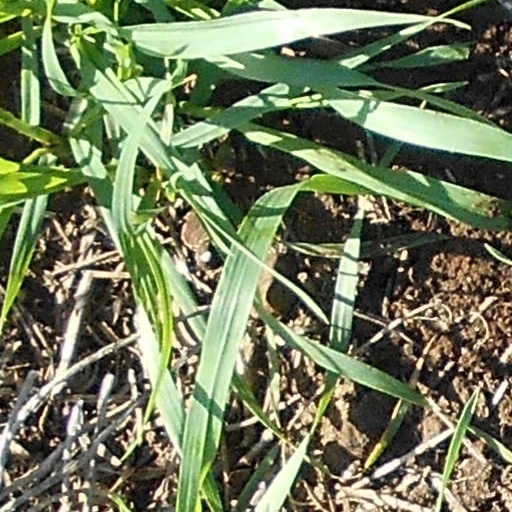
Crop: wheat